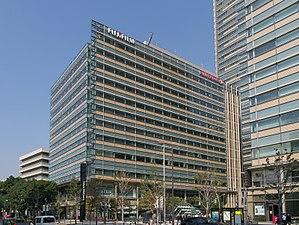
Fuji Xerox est une coentreprise entre l'entreprise de photo Fujifilm et la compagnie américaine Xerox.